John J. McVeigh

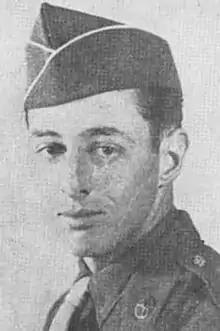

John Joseph McVeigh (September 26, 1921 – August 29, 1944) was a United States Army soldier and a recipient of the United States military's highest decoration—the Medal of Honor—for his actions during the Battle for Brest in World War II.